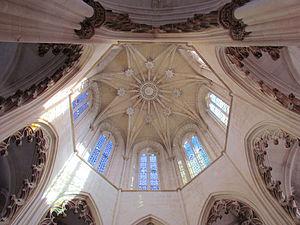
Le monastère de Santa Maria da Vitória, plus connu sous le nom de monastère de Batalha, se trouve à Batalha au Portugal. Édifié pour commémorer la victoire des Portugais sur les Castillans à la bataille d'Aljubarrota en 1385, le monastère des dominicains de Batalha fut pendant deux siècles le grand chantier de la monarchie portugaise où se développa un style gothique national original, profondément influencé par l'art manuélin, dont le cloître royal, véritable chef-d'œuvre, est l'illustration parfaite. Le monument a été classé au patrimoine mondial de l'UNESCO.